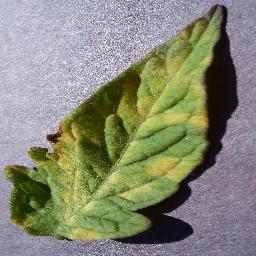
Label: Tomato___Leaf_Mold